Cayeux-sur-Mer

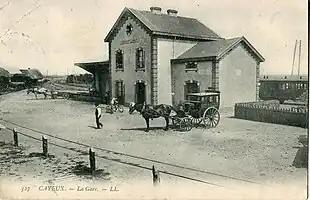
Cayeux railway station

The town is at the end of the tourist line of the Somme Bay Railway linking Le Crotoy - Noyelles-sur-Mer - Saint-Valery-sur-Somme and Cayeux-sur-Mer. Cayeux-sur-Mer-Brighton-Plage station is located south of the town.